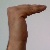
The image shows a hand gesture representing a space in Indian Sign Language.